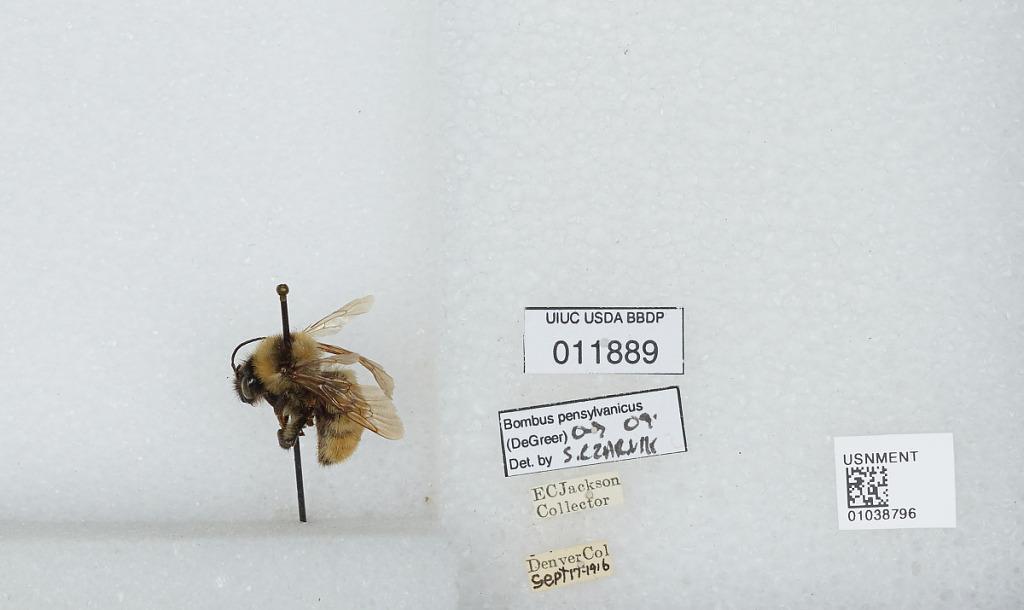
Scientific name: Bombus (Fervidobombus) pensylvanicus pensylvanicus (De Geer)
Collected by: E. Jackson
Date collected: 1916-9-17
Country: United States
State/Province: Colorado
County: Denver
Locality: Denver
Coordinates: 39.7392, -104.985
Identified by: Czarnik, S.